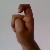
The image shows a hand gesture representing the letter 'X' in Indian Sign Language.